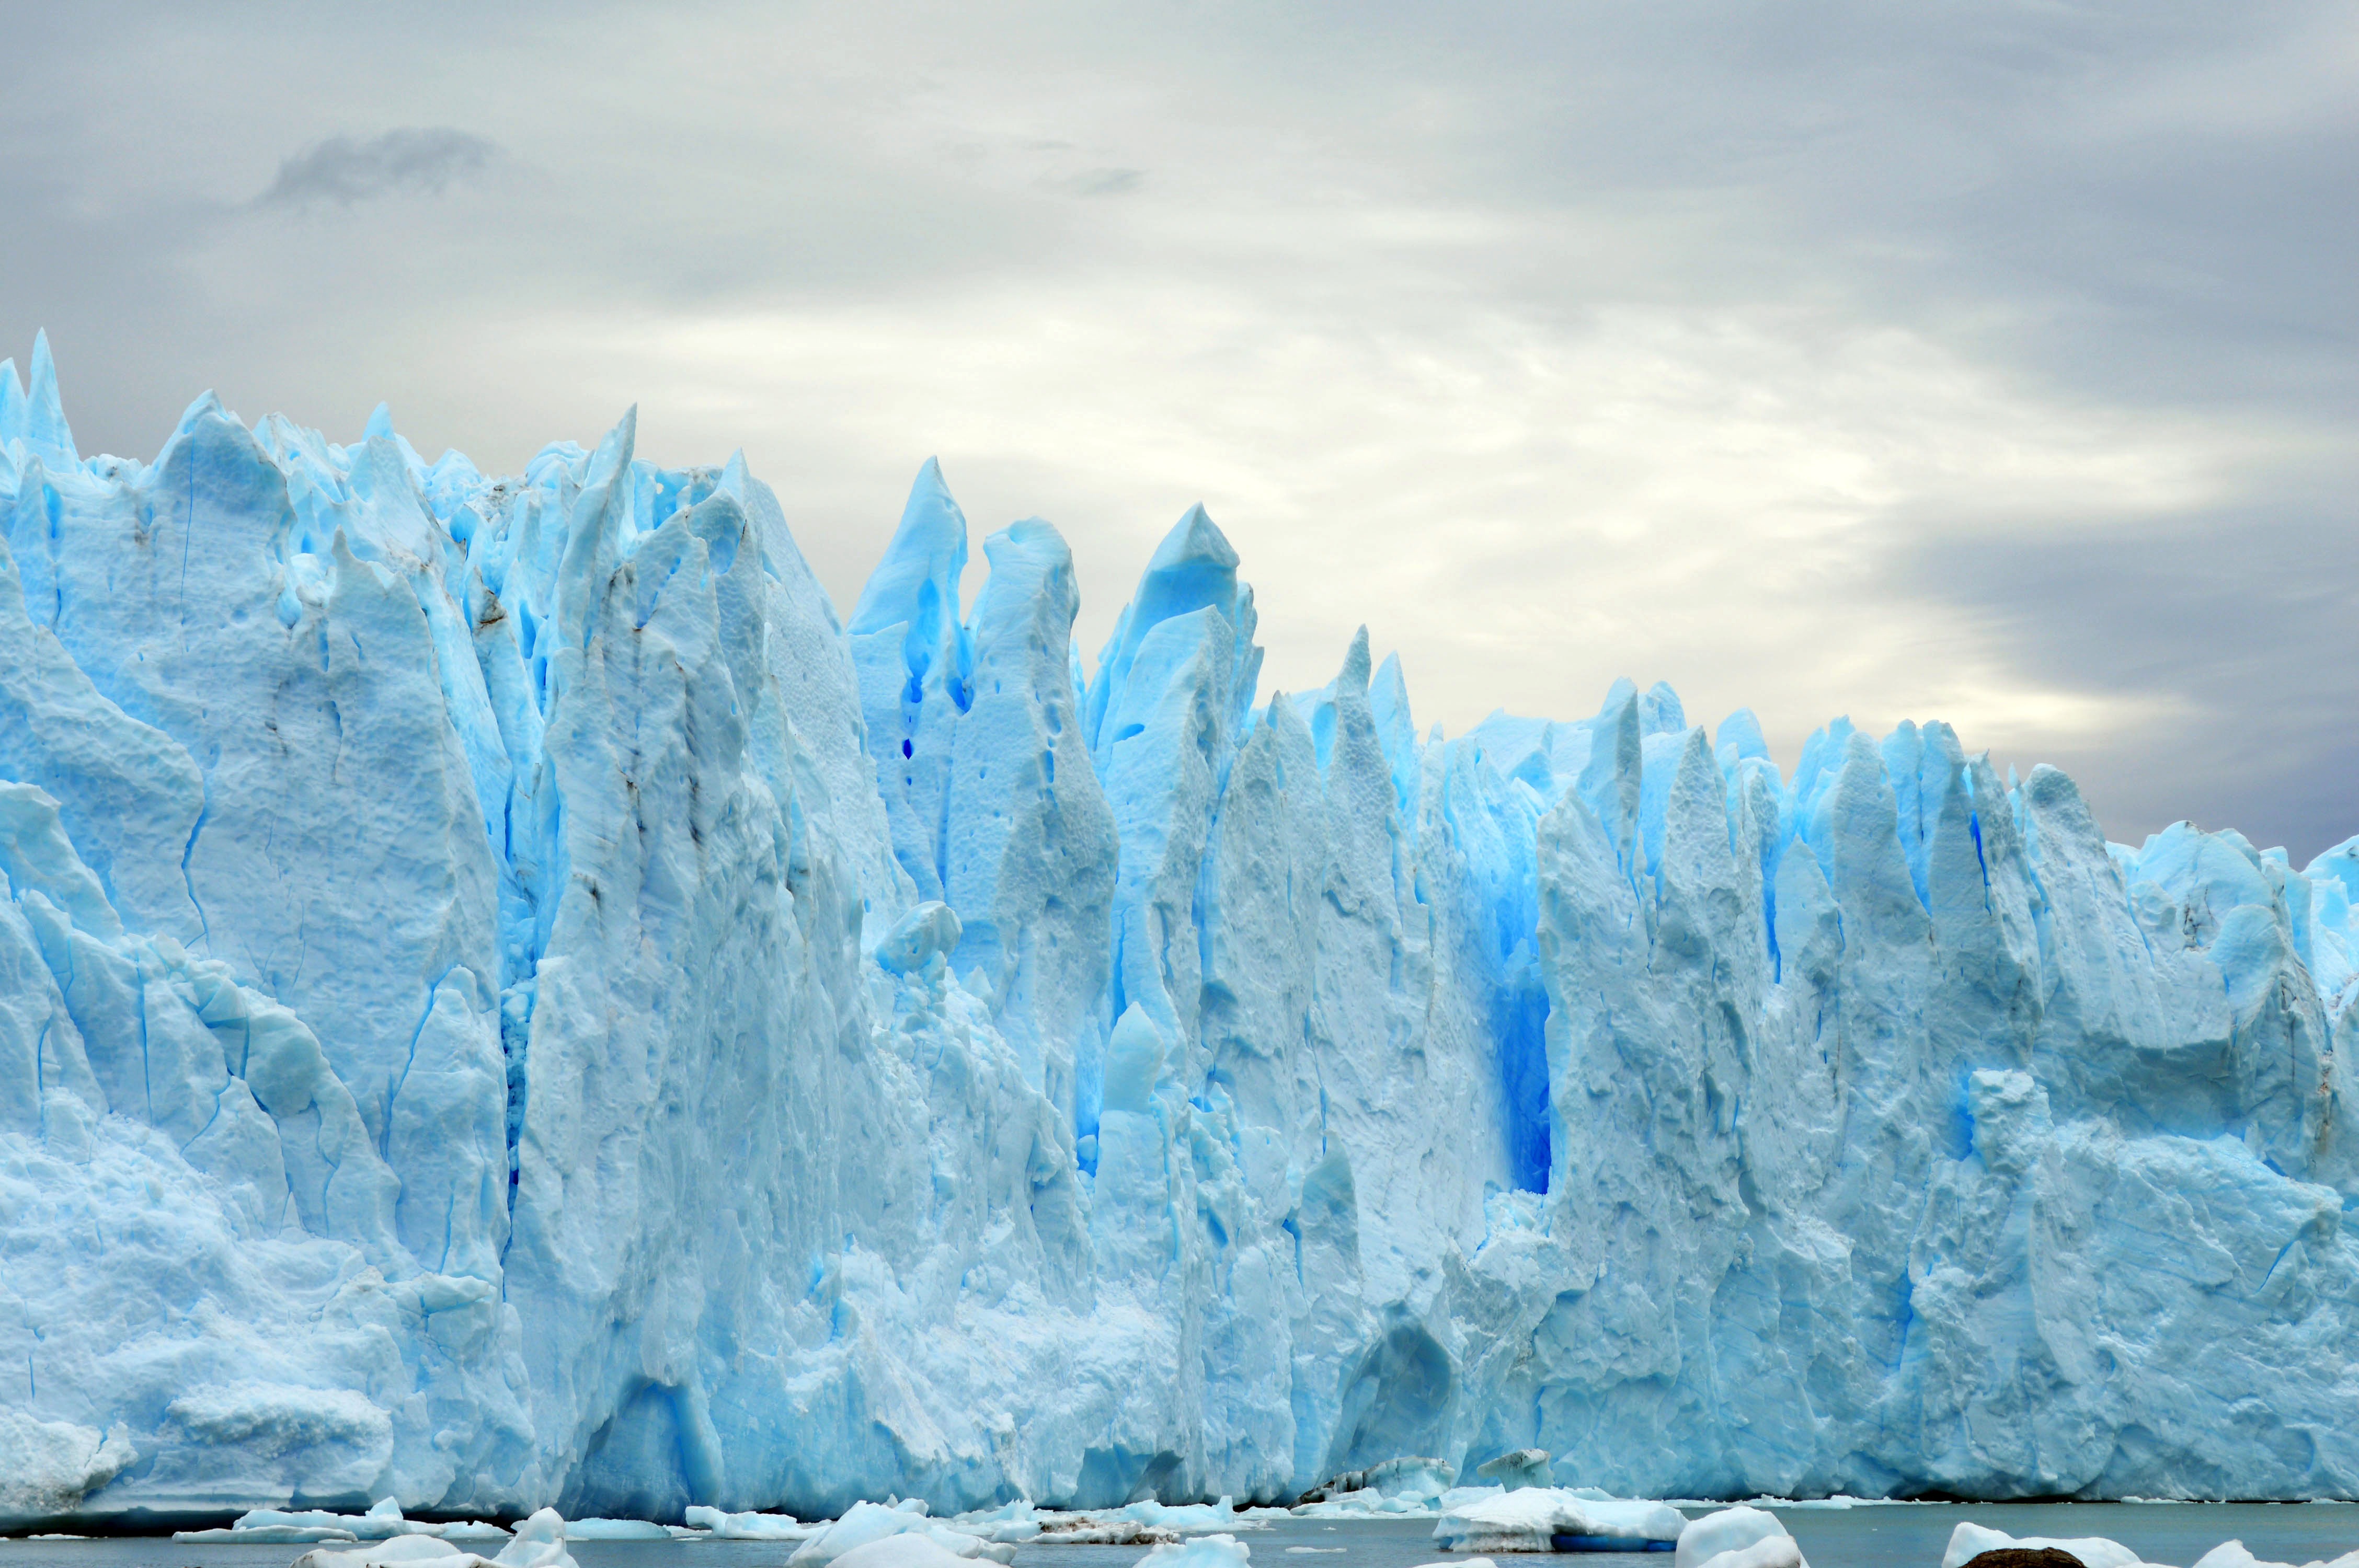
nature, formation, ice, glacier, blue, arctic, iceberg, badlands, beauty, patagonia, glaciers, freezing, landform, arctic ocean, geographical feature, glacial landform, ice cap, sea ice, polar ice cap